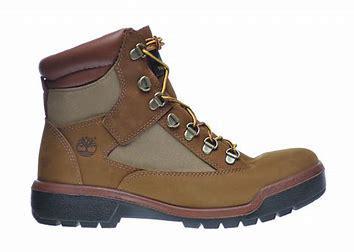
Brand: Timberland
Model: 6 Inch Field